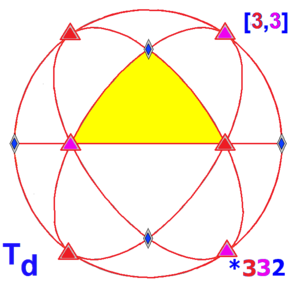
En géométrie, un symbole de Wythoff est une notation courte, créée par le mathématicien Willem Abraham Wythoff, pour nommer les polyèdres réguliers et semi-réguliers utilisant une construction kaléidoscopique, en les représentant comme des pavages sur la surface d'une sphère, sur un plan euclidien ou un plan hyperbolique.